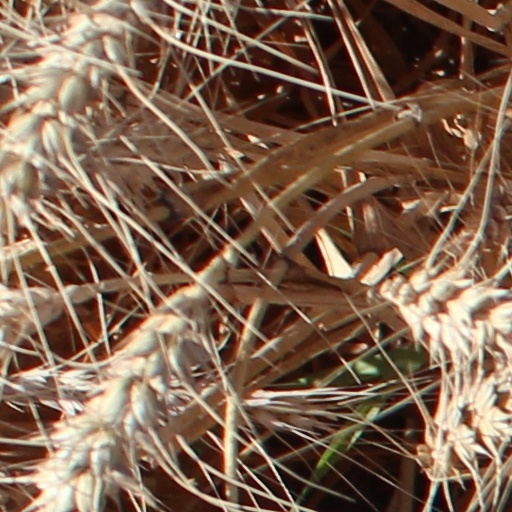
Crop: wheat